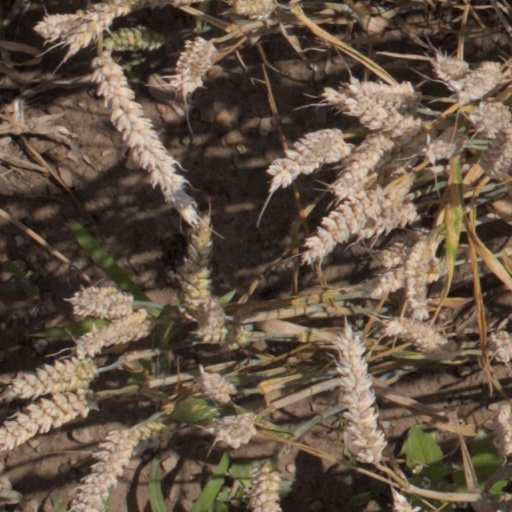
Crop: wheat